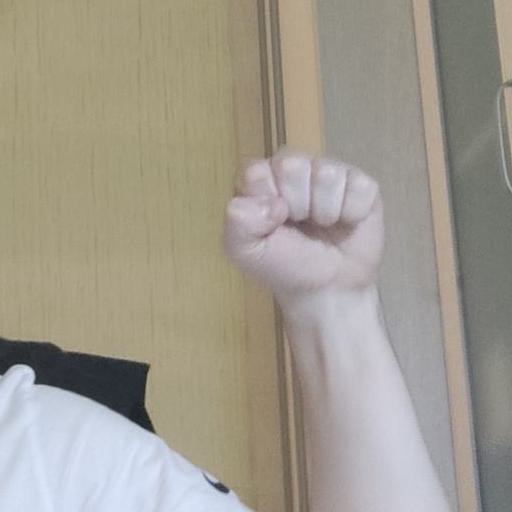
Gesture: fist